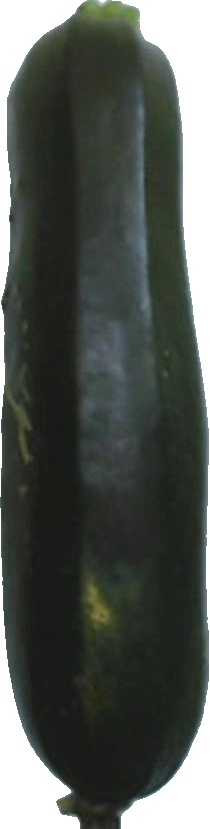
Label: zucchini_dark_1